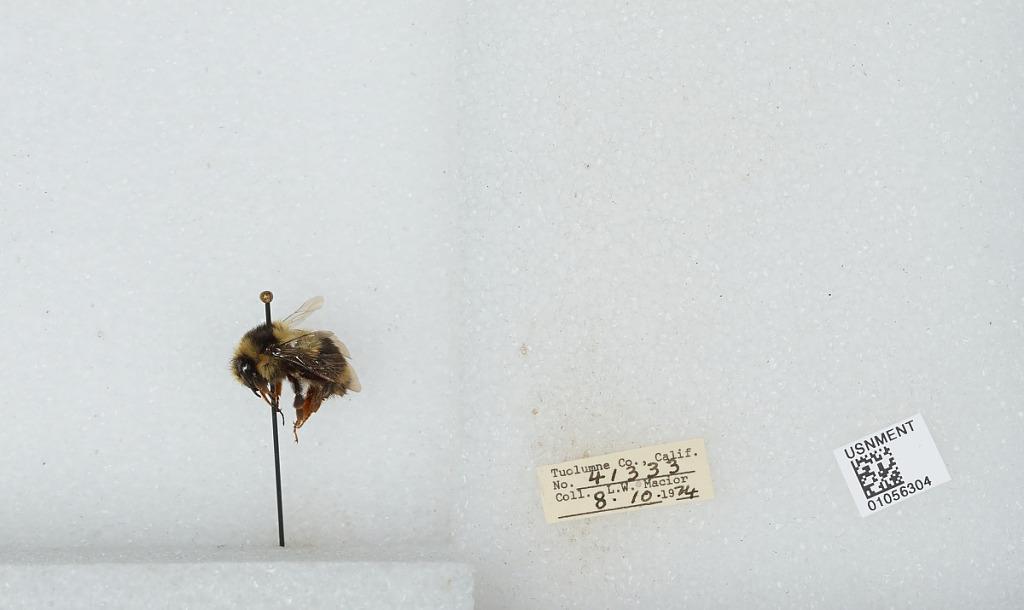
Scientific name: Bombus bifarius nearcticus
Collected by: L. Macior
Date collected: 1974-8-10
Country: United States
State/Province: California
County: Tuolumne
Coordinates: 38.02, -119.94